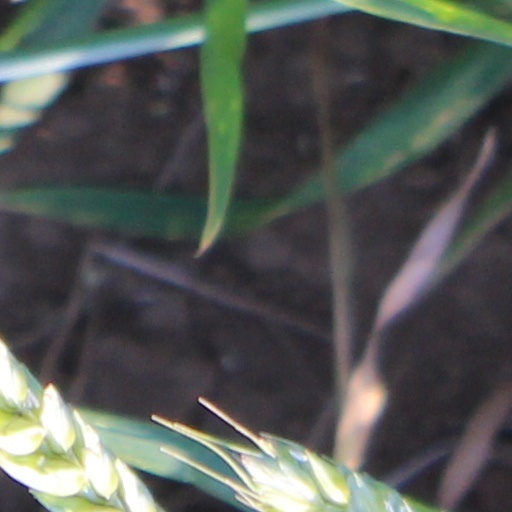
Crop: wheat